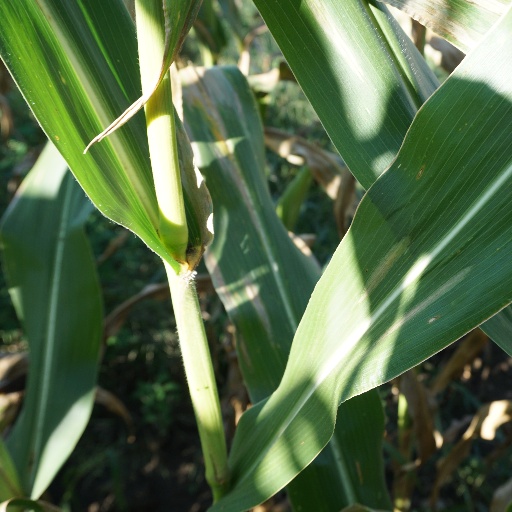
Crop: maize; corn